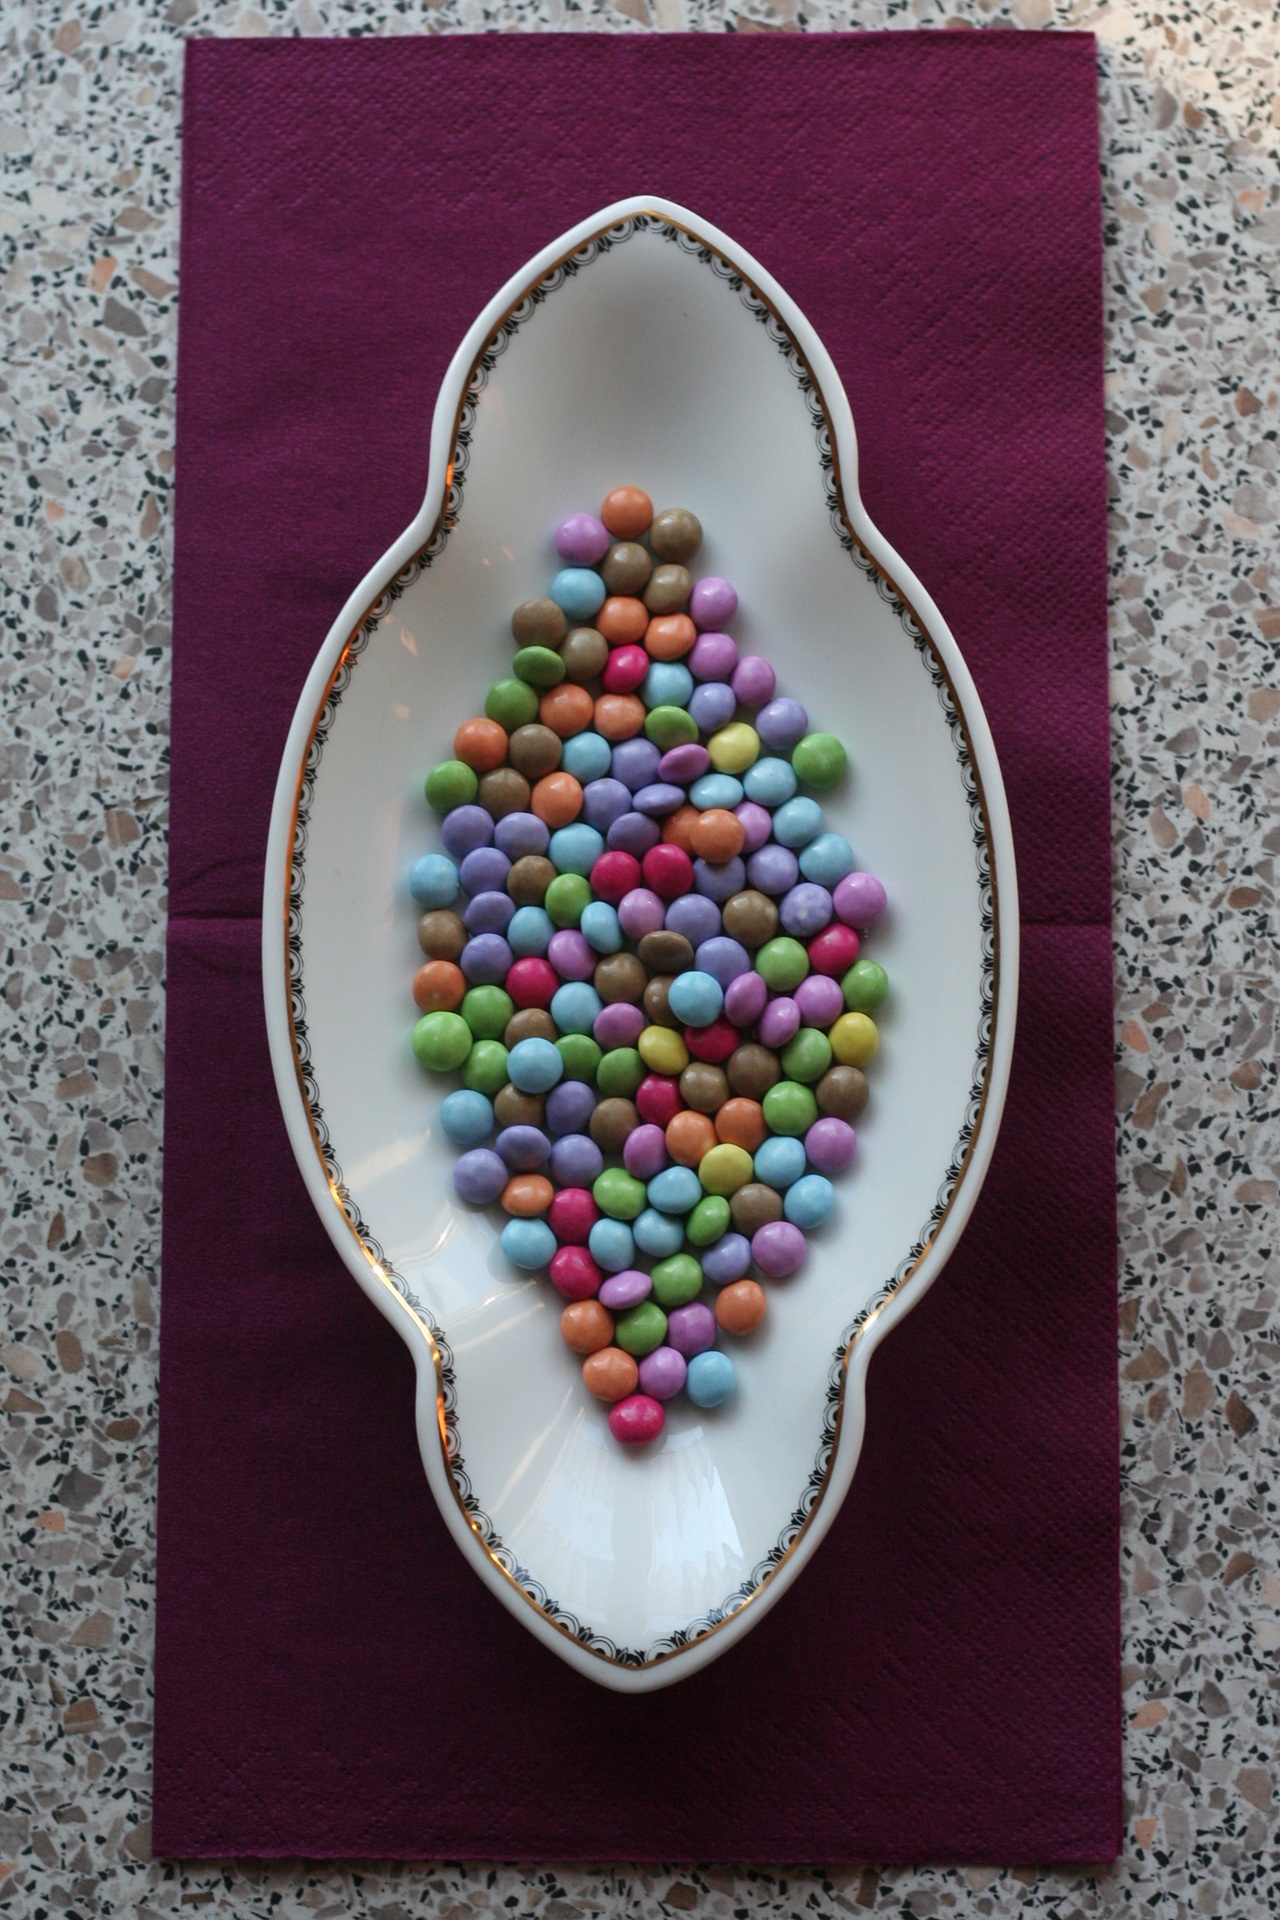
sweet, decoration, food, colorful, brand, art, smarties, chocolate lentils, fashion accessory